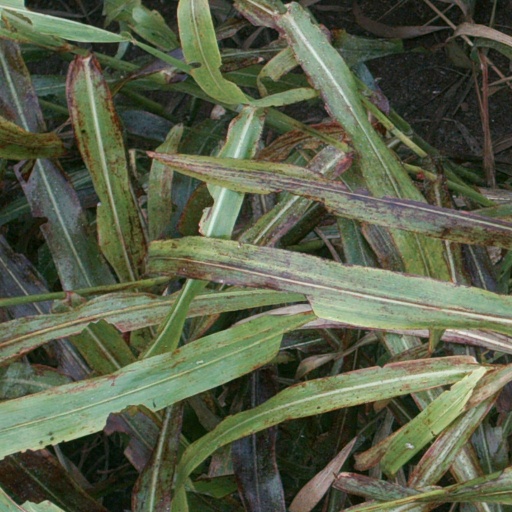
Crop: sorghum